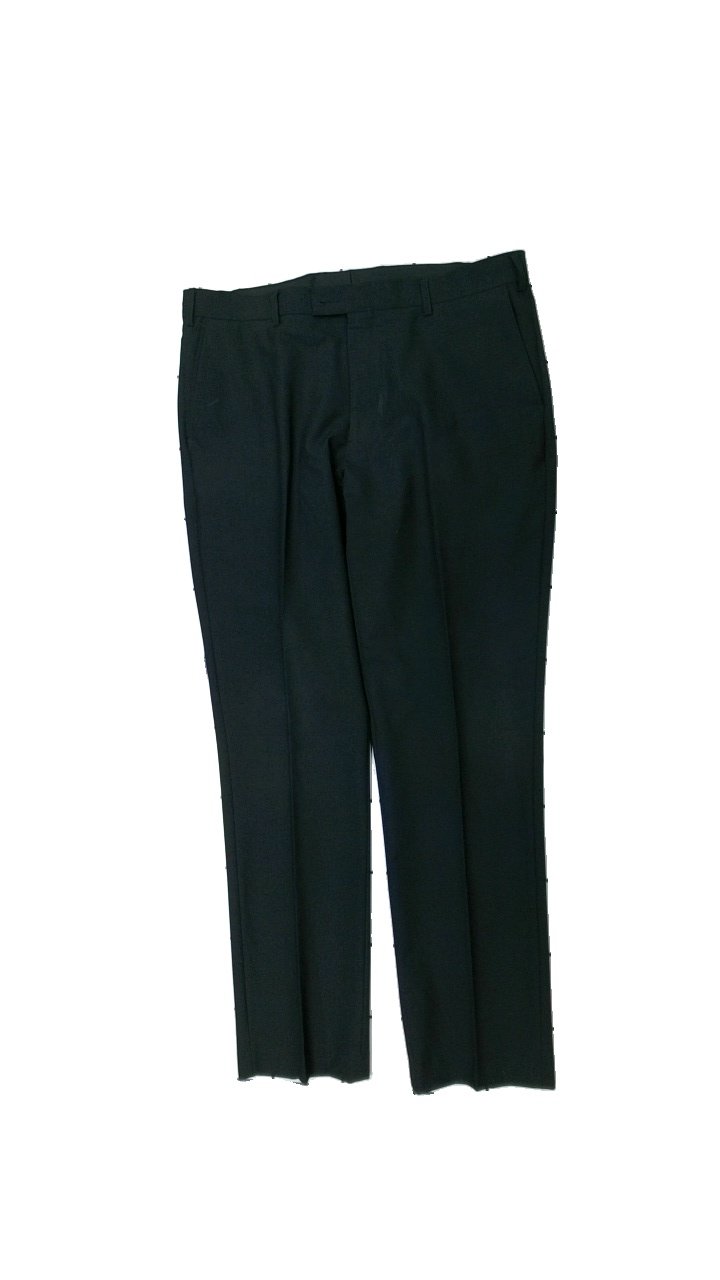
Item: Trousers (Men)
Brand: Hamton Republic (kappahl)
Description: kostymbyxor
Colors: Black
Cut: Regular
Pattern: Logo print
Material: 40% ull 55% polyester 5% elastan
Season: All
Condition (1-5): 4
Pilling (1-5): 5
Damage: smuts fläckar
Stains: Minor
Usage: Export
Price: <50